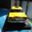
Label: automobile